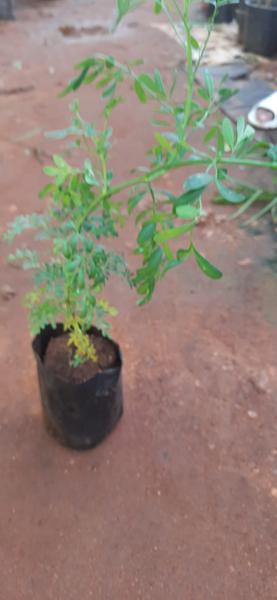
Plant: Nagadali